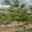
Label: maple_tree